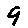
Label: 9